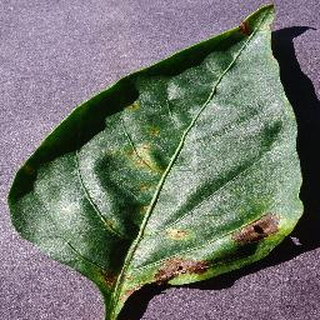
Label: bell_pepper_bacterial_spot